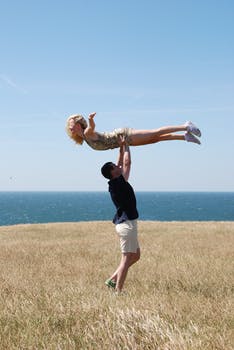
Label: No Watermark